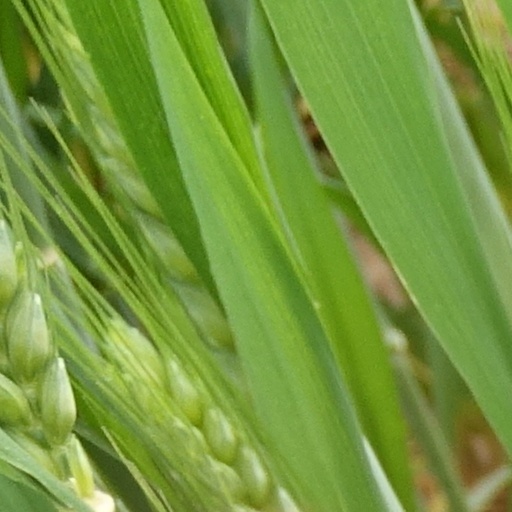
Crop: wheat